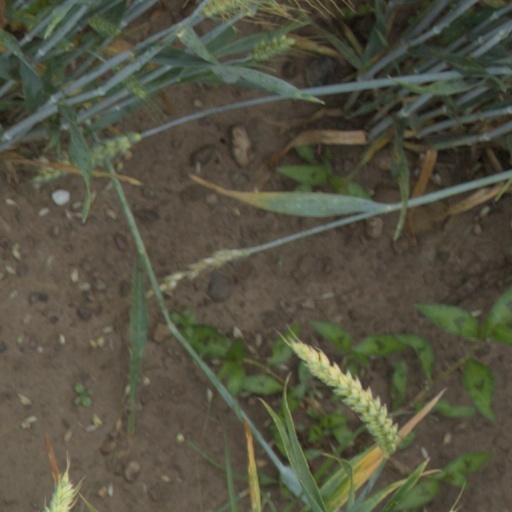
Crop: wheat